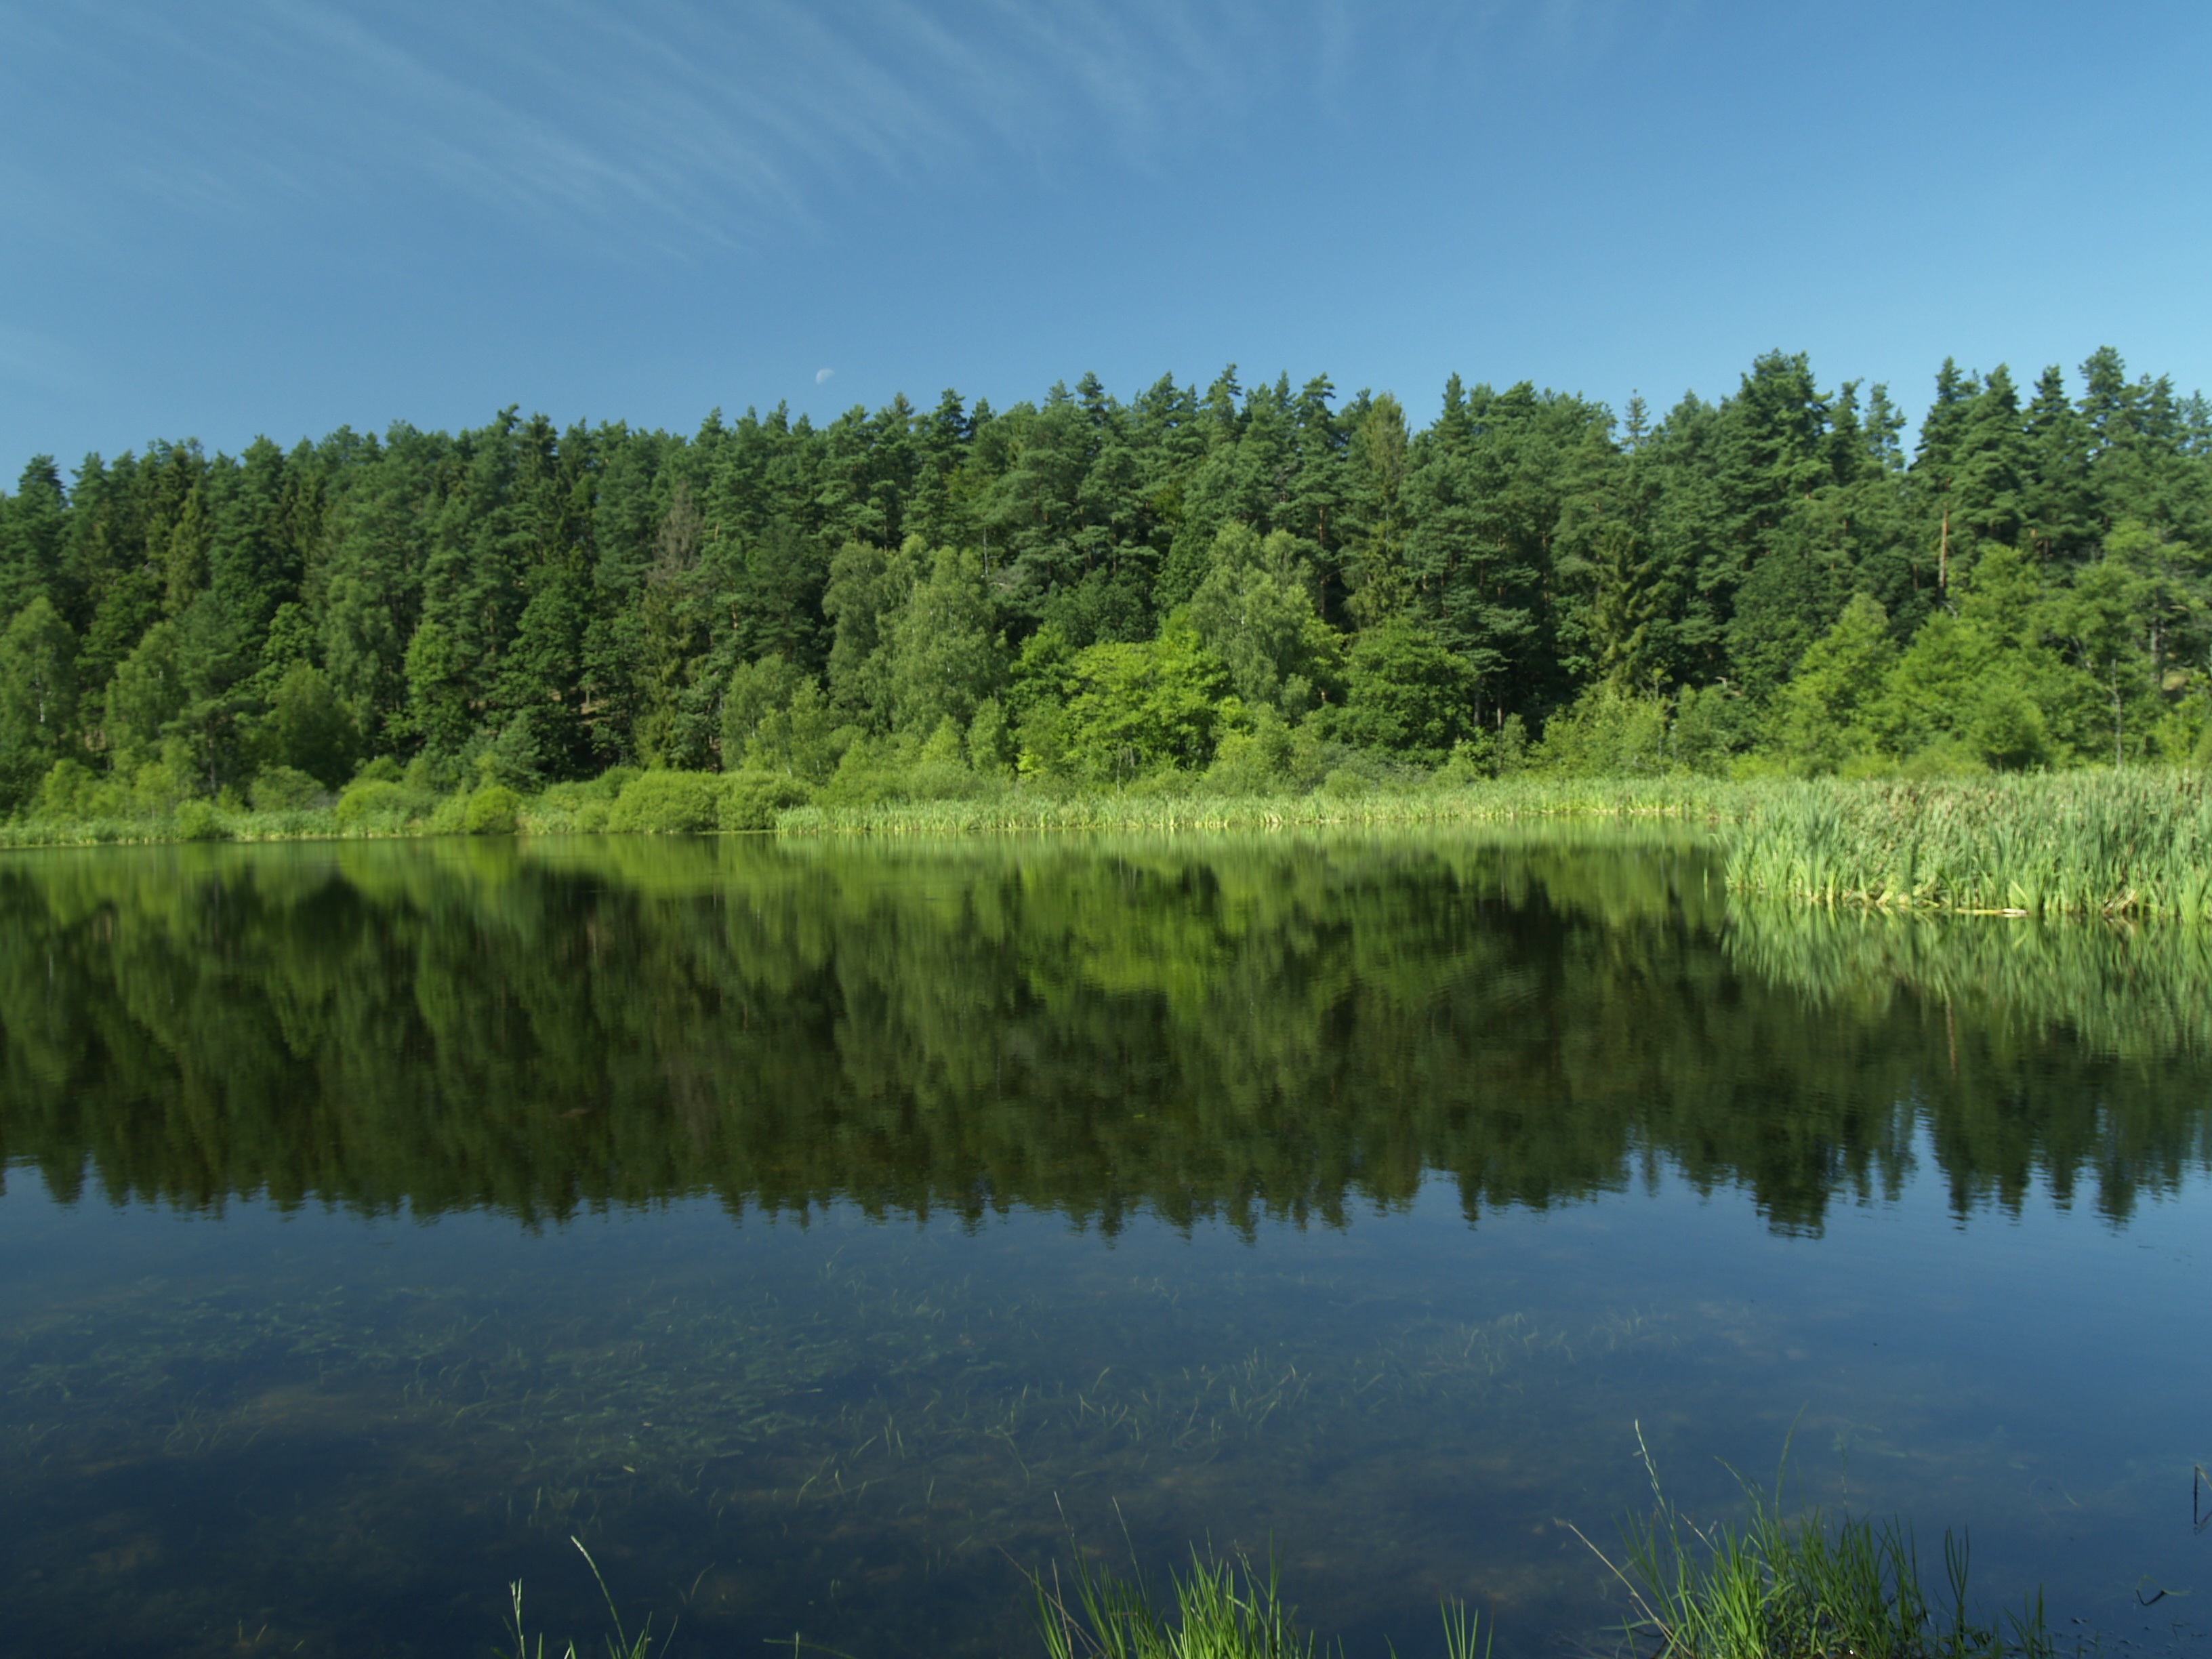
landscape, tree, nature, forest, grass, marsh, wilderness, mountain, meadow, lake, pond, green, reflection, reservoir, body of water, poland, wetland, bog, habitat, loch, ecosystem, kaszuby, tarn, biome, natural environment, atmospheric phenomenon, woody plant